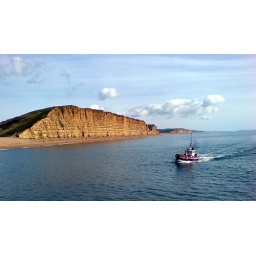
Chance photo opportunity taken with my Sony Ericsson phone 3.2Mp. Fishing boat approaching West Bay near Bridport in Dorset.